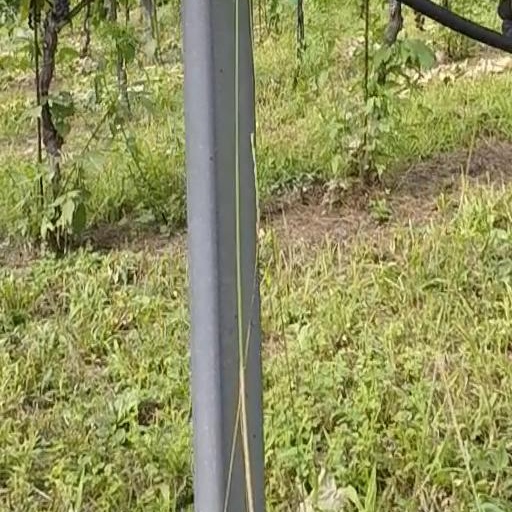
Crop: grape